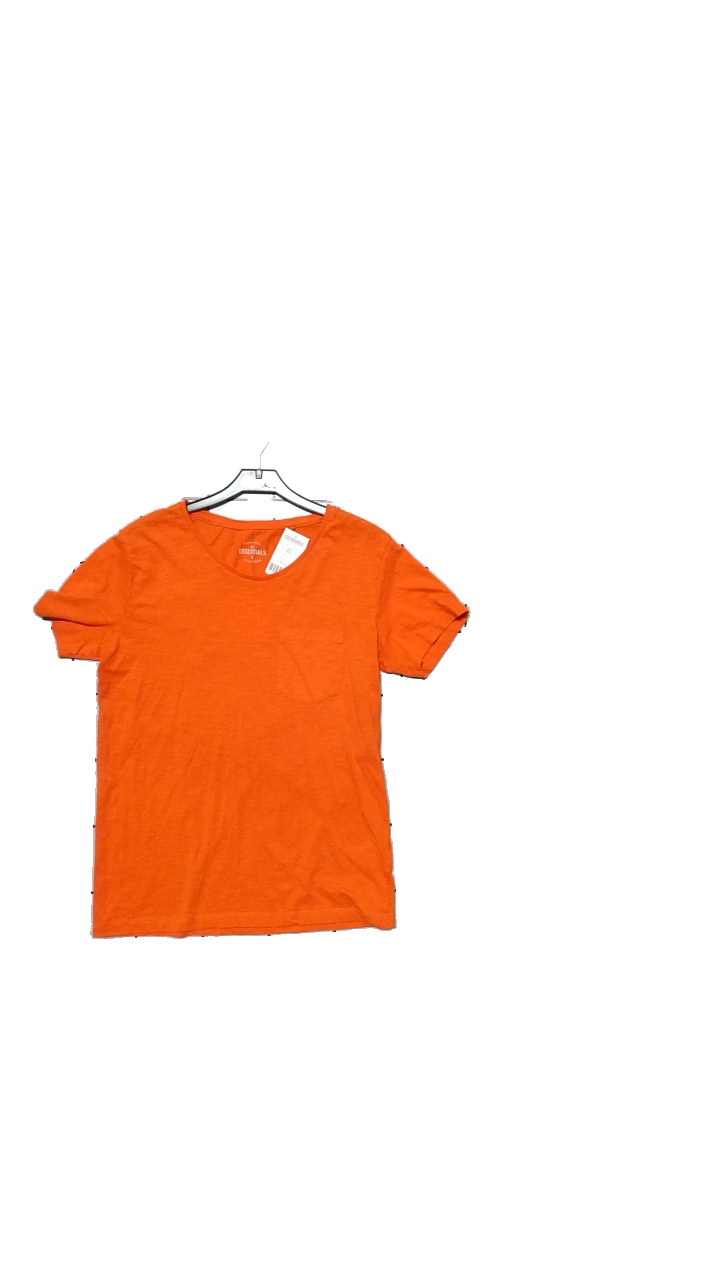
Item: T-shirt (Unisex)
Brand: Essentials
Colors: Orange
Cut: Regular
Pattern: Other
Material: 60% cotton, 40& polyester
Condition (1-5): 4
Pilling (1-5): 3
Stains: Minor
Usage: Reuse
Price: <50